Jiří Matoušek (mathematician)

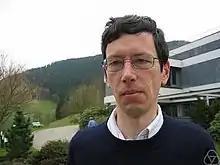
Jiří Matoušek at the Mathematical Research Institute of Oberwolfach, 2005

Jiří (Jirka) Matoušek (10 March 1963 – 9 March 2015) was a Czech mathematician working in computational geometry and algebraic topology. He was a professor at Charles University in Prague and the author of several textbooks and research monographs.